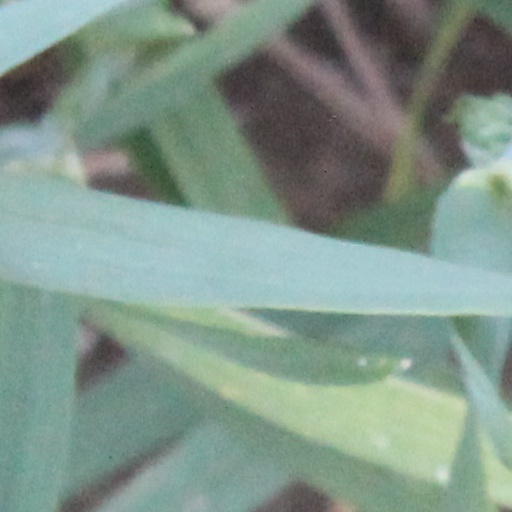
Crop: wheat